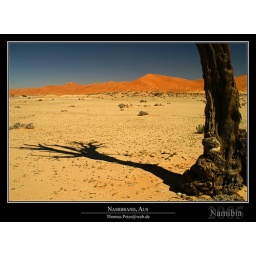
Camel thorn tree and sand dune in Namib desert close to Aus in southern Namibia